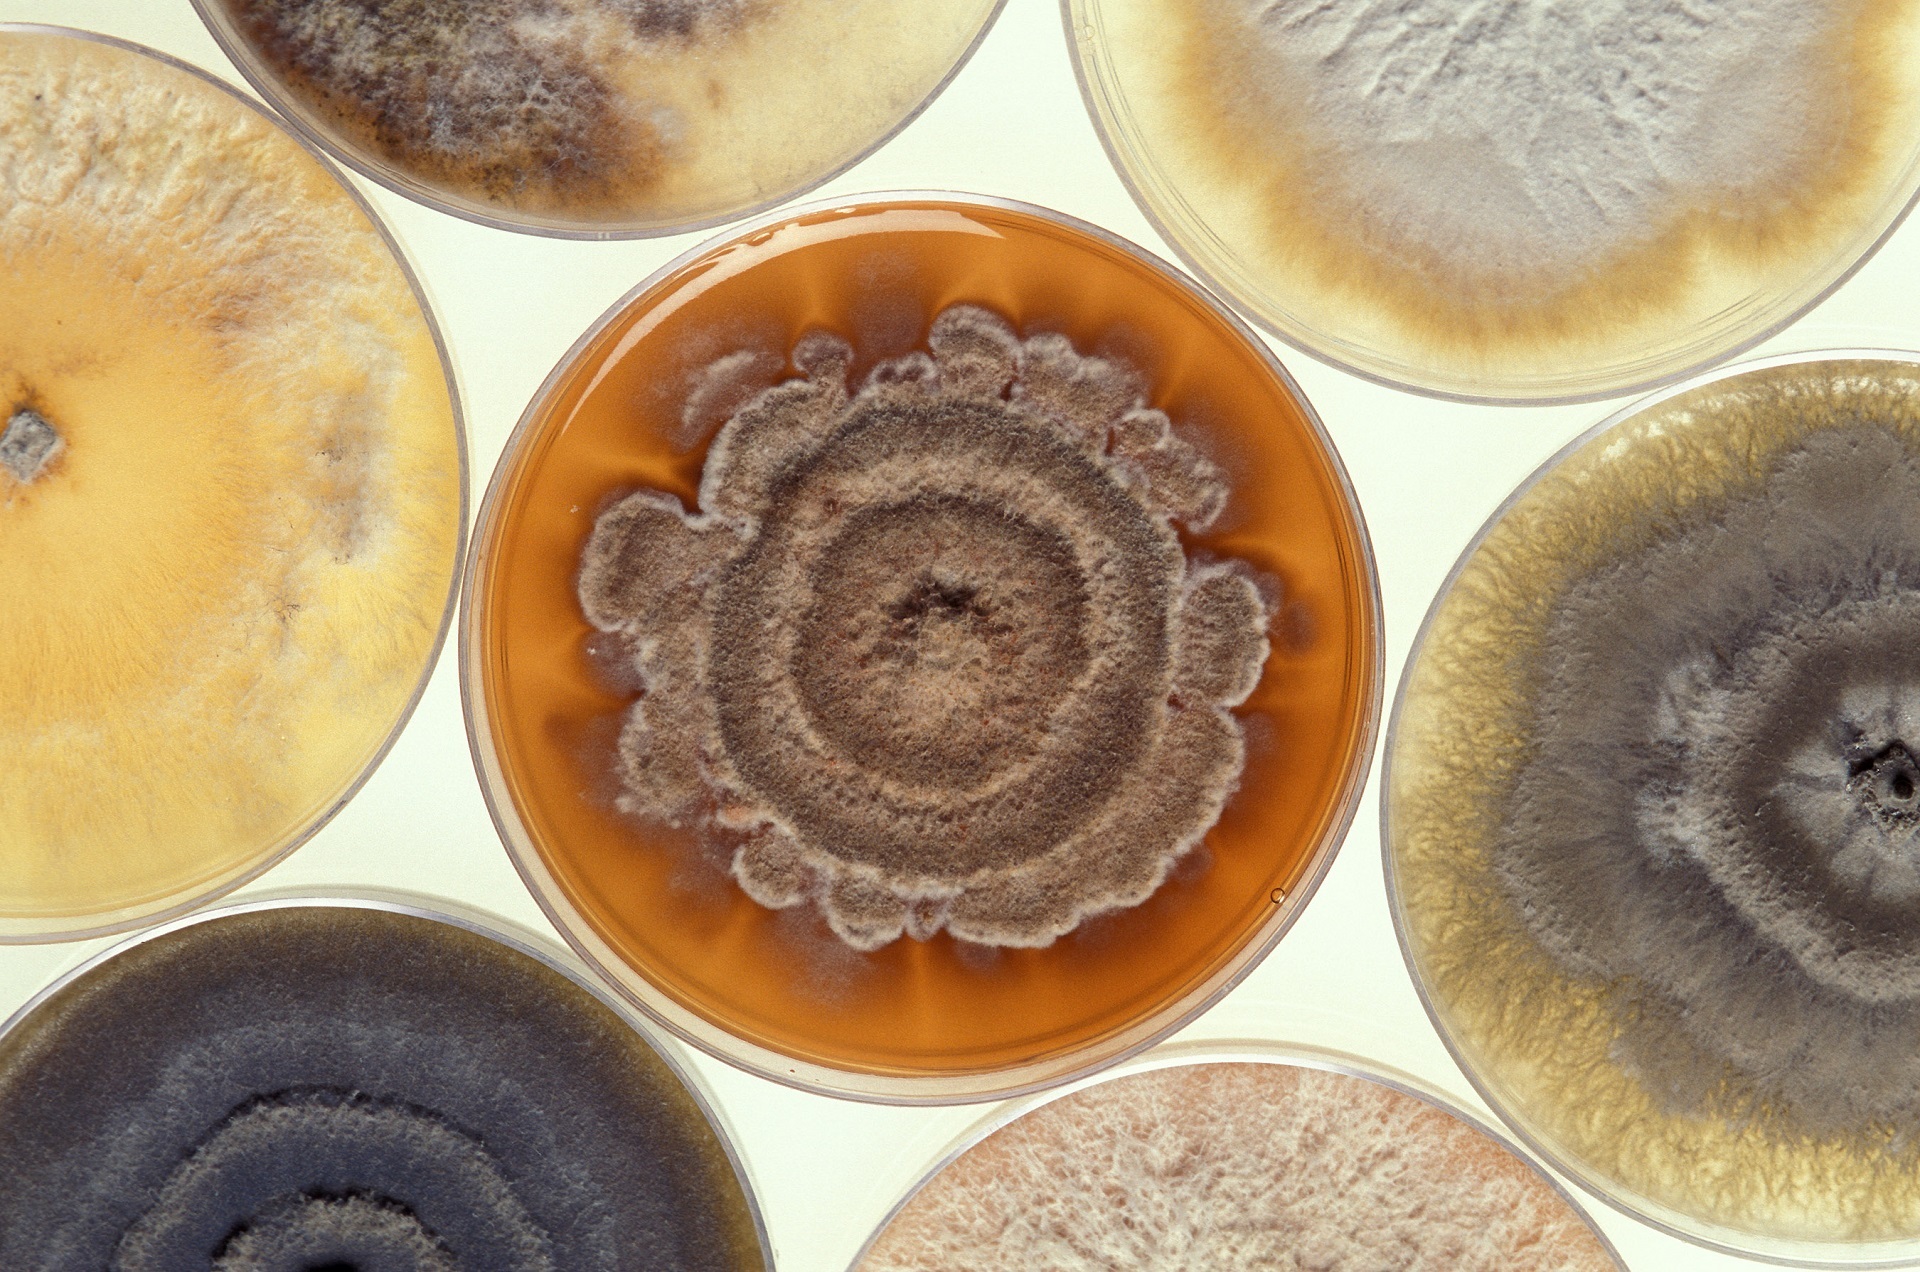
nature, growth, dish, food, produce, biology, breakfast, baking, dessert, cuisine, plants, fungus, science, growing, crops, laboratory, cultures, mold, baked goods, disease, strains, destructive, petri dishes, phomopsis